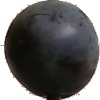
Label: Plum 3